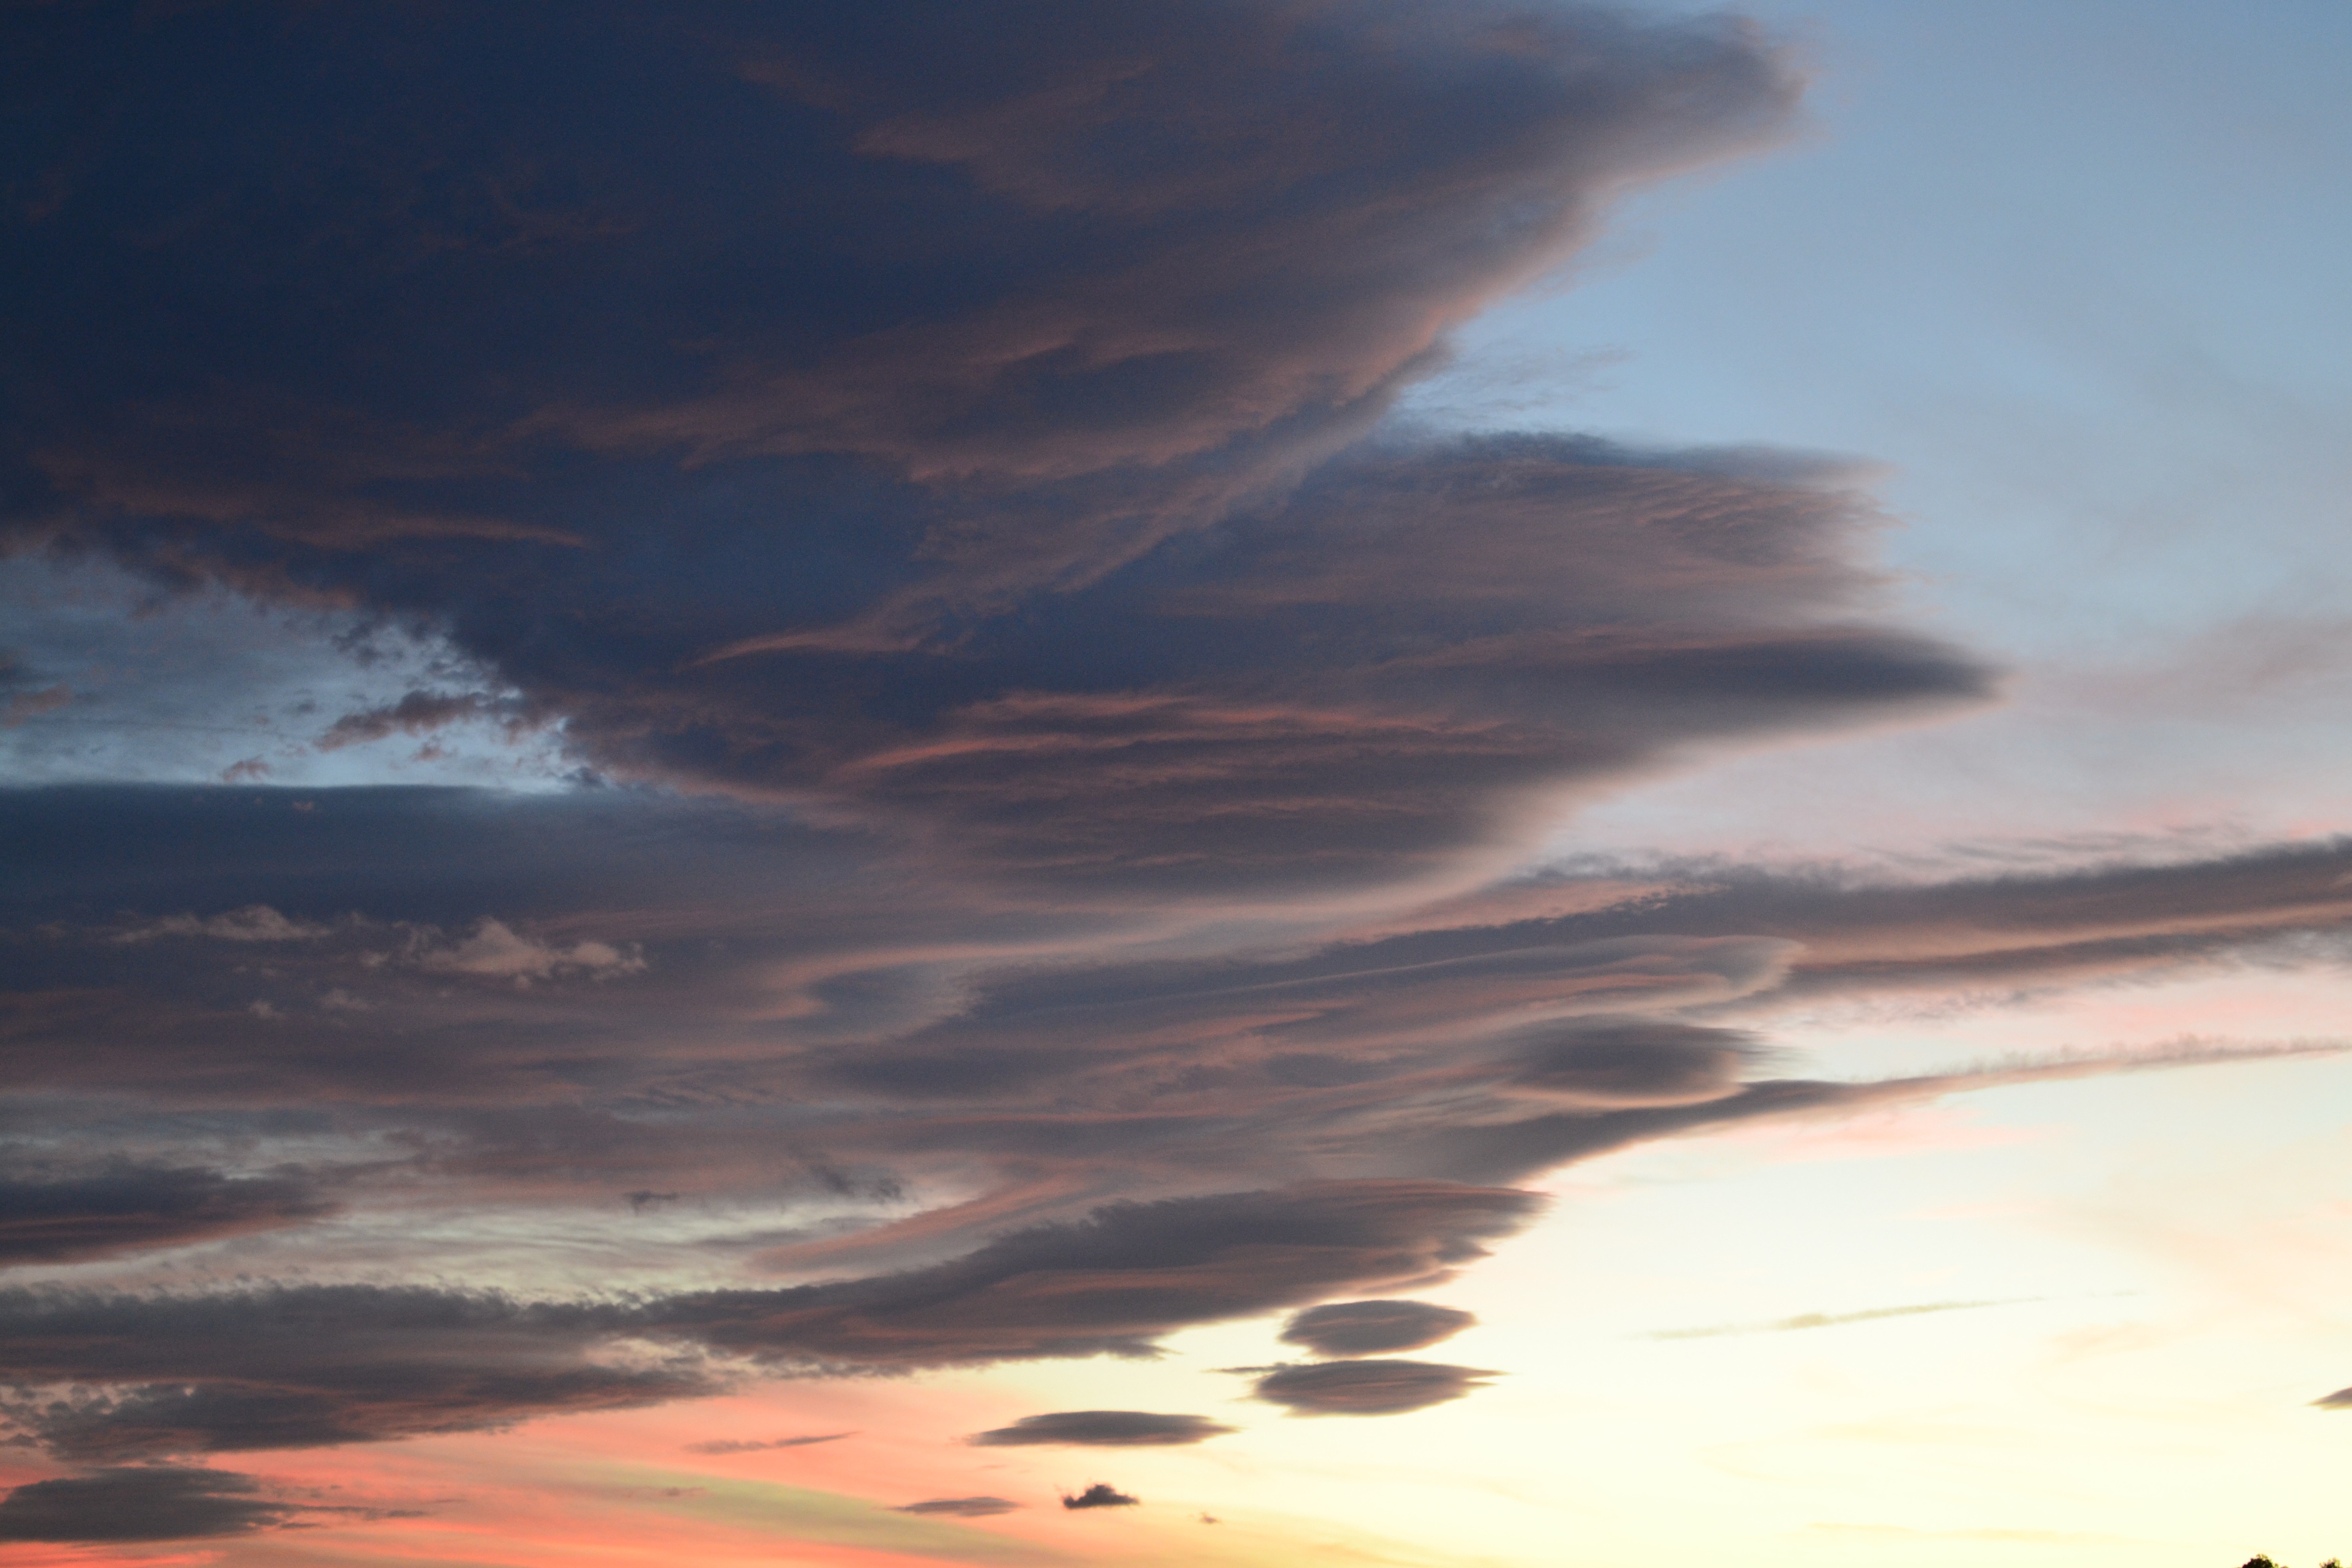
sea, nature, horizon, cloud, sky, sunrise, sunset, sunlight, morning, dawn, atmosphere, dusk, evening, red, scenic, cumulus, clouds, spain, afterglow, meteorological phenomenon, red sky at morning